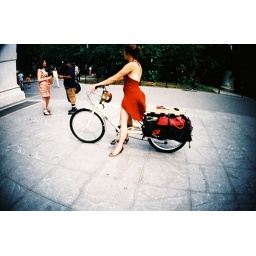
girl on a bike in a red dress